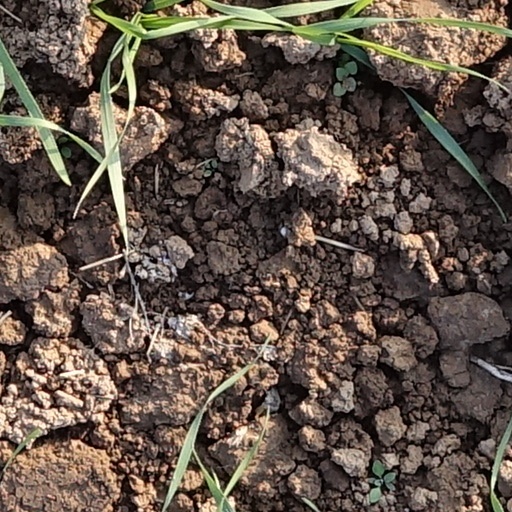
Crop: wheat